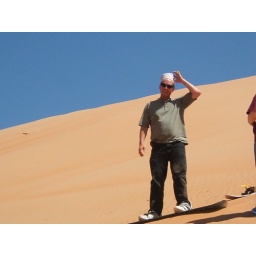
Ted...pre-face plant in the sand